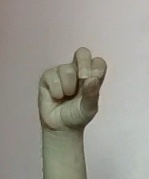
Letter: gaaf